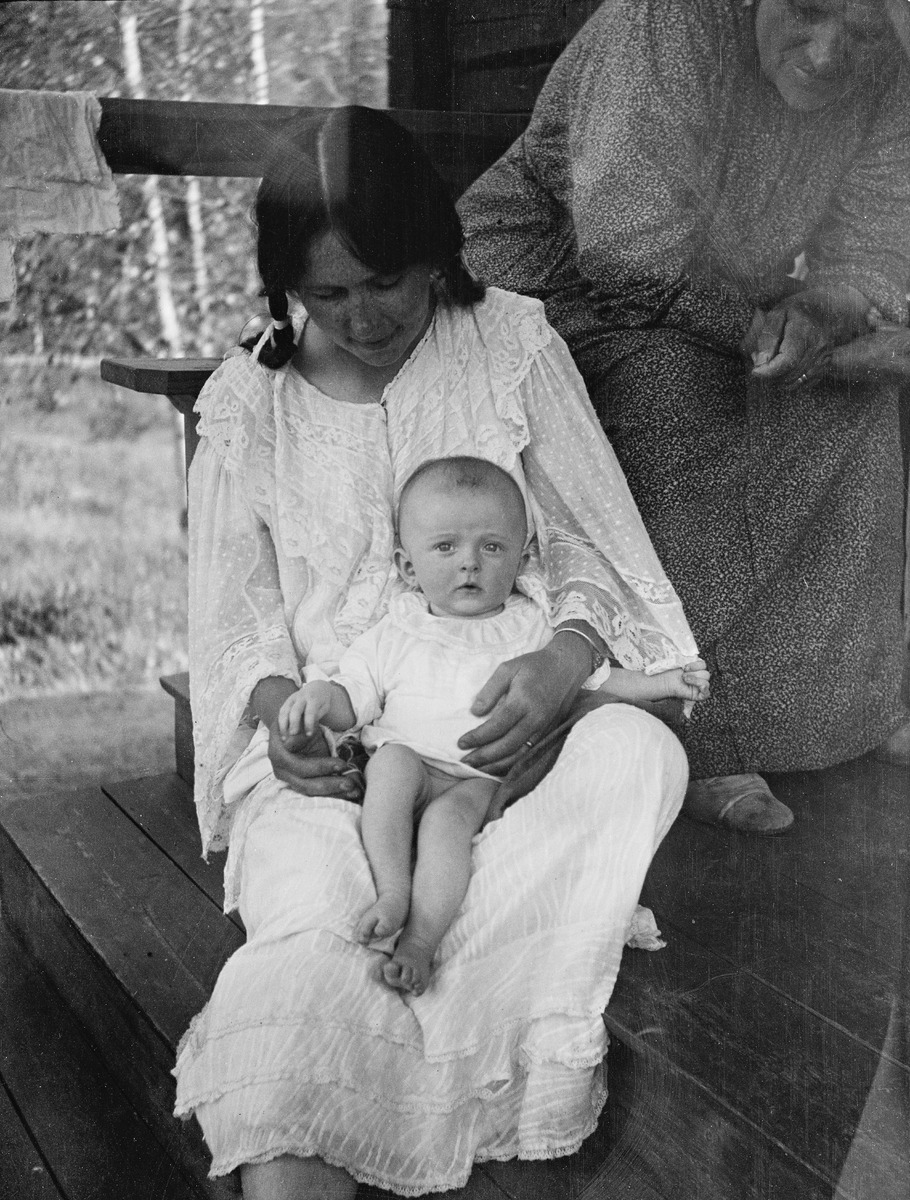
Sinikka Kuula 4 kuukautisena äitinsä sylissä, takana Sanna-isoäiti, Toivon äiti
sisällön kuvaus: Sinikka Kuula 4 kuukautisena äitinsä sylissä, takana Sanna-isoäiti, Toivon äiti. Luhanka, Kivilaakso Kotirannan talo. mustavalkoinen
Ajankohta: kuvausaika 1917 elokuu
Aiheet: Kuula, Alma, Kuula, Sinikka, Kuula, Susanna, portaat, kuistit, naisten puvut, lapset